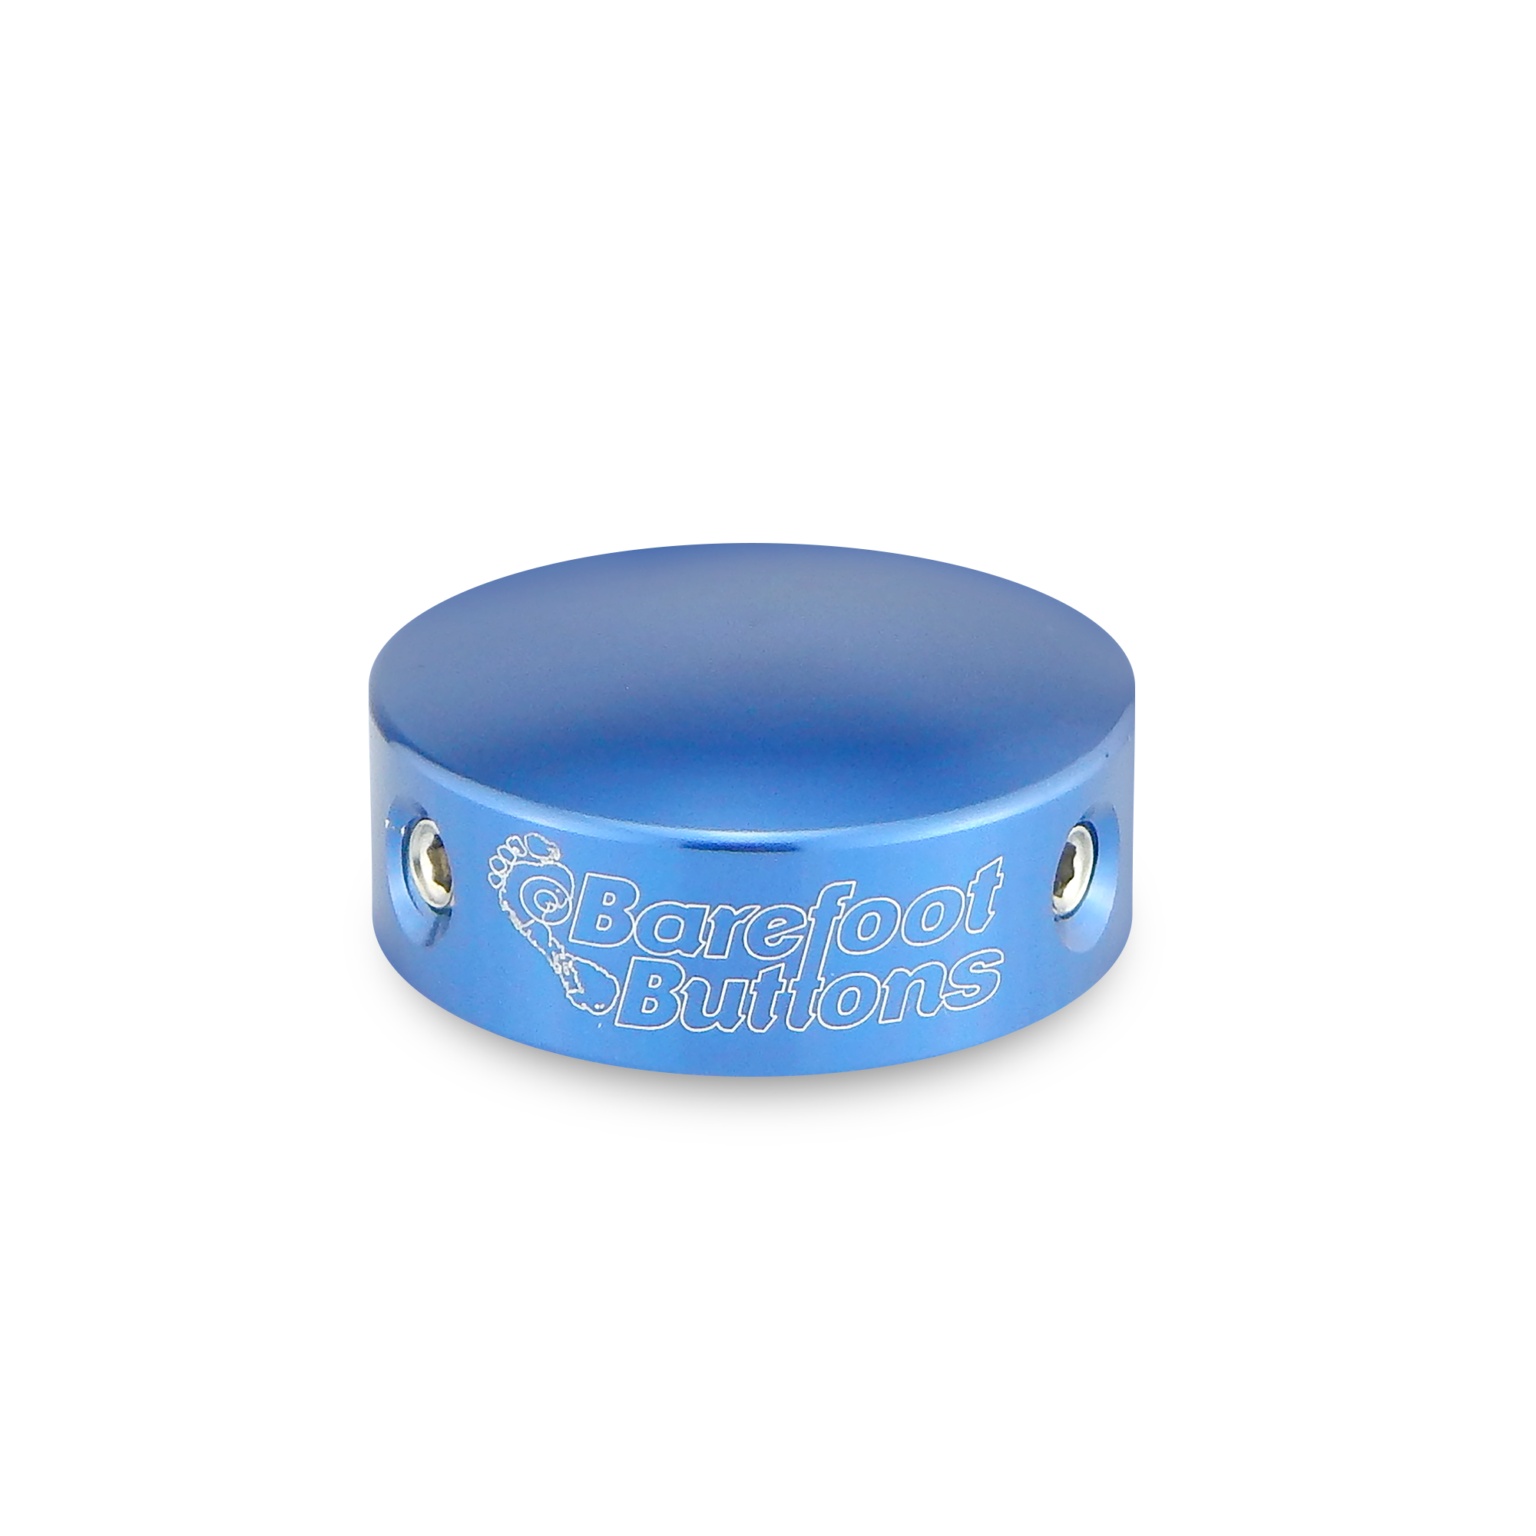
Bouton pour pédale d'effet V1  standard bleu
Bouton personnalisé pour votre pédale Avez-vous déjà piétiné une pédale de guitare sans chaussures? Nous avons ici chez Drummond musique, et nous vous dirons: CELA FAIT MAL! Et parfois, dans le feu d'une performance, vous ratez complètement le commutateur. Après tout, ils ne sont pas si gros. Donc que fais-tu? Obtenez un bouton personnalisé de Barefoot Buttons et placez-le sur votre pédale. Ces boutons faciles à installer fonctionnent avec la plupart des principaux commutateurs et déclencheurs et sont garantis pour améliorer le confort et la précision. Ils ont l'air plutôt cool aussi! Questions fréquemment posées: De quelle version Barefoot Button ai-je besoin pour ma pédale? Les boutons pieds nus sont disponibles en version 1 et en version 2. La version 1 s'adapte aux commutateurs 3PDT courants (3/8 "/ 10 mm). La version 1 Big Bore s'adapte aux commutateurs 3PDT plus grands jusqu'à (7/16" / 11,1 mm). La version 2 s'adapte aux interrupteurs de prise SPST courants (5/16 "/ 8,5 mm). Un bouton de la version 1 fonctionnera-t-il sur un commutateur de la version 2? Oui, ce sera le cas, mais ce n'est pas recommandé. Ce n'est pas un ajustement optimal et le bouton peut ne pas fonctionner de manière fiable. Quel est le diamètre d'un bouton aux pieds nus? La plupart des modèles version 1 et version 2, y compris le Tallboy, ont un diamètre d'environ 1-1 / 8 "(28,5 mm). Les modèles Mini ont un diamètre de 3/4" / 19 mm. Quelle est la taille du Tallboy? Le Tallboy mesure environ 7/8 "(22,2 mm) de haut. Il élèvera la hauteur de l'interrupteur d'environ 1/2" (12,7 mm). Barefoot Buttons Version 1 Caractéristiques: Bouton de commutation personnalisé pour votre pédale d'effets Améliore le confort et la précision Convient aux commutateurs 3PDT courants (3/8 "/ 10 mm) Comprend une clé Allen 5/64 "pour l'installation
Brand: BAREFOOT BUTTONS
Category: Arts & Entertainment > Hobbies & Creative Arts > Musical Instrument & Orchestra Accessories > Percussion Accessories > Drum Kit Hardware > Drum Pedals